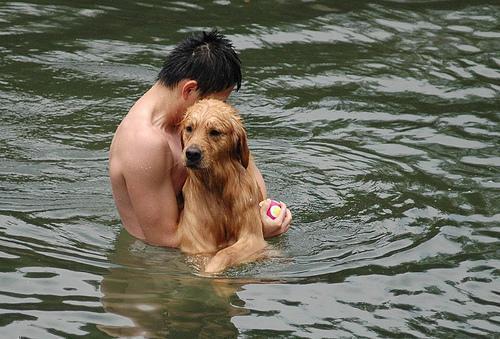
golden_retriever